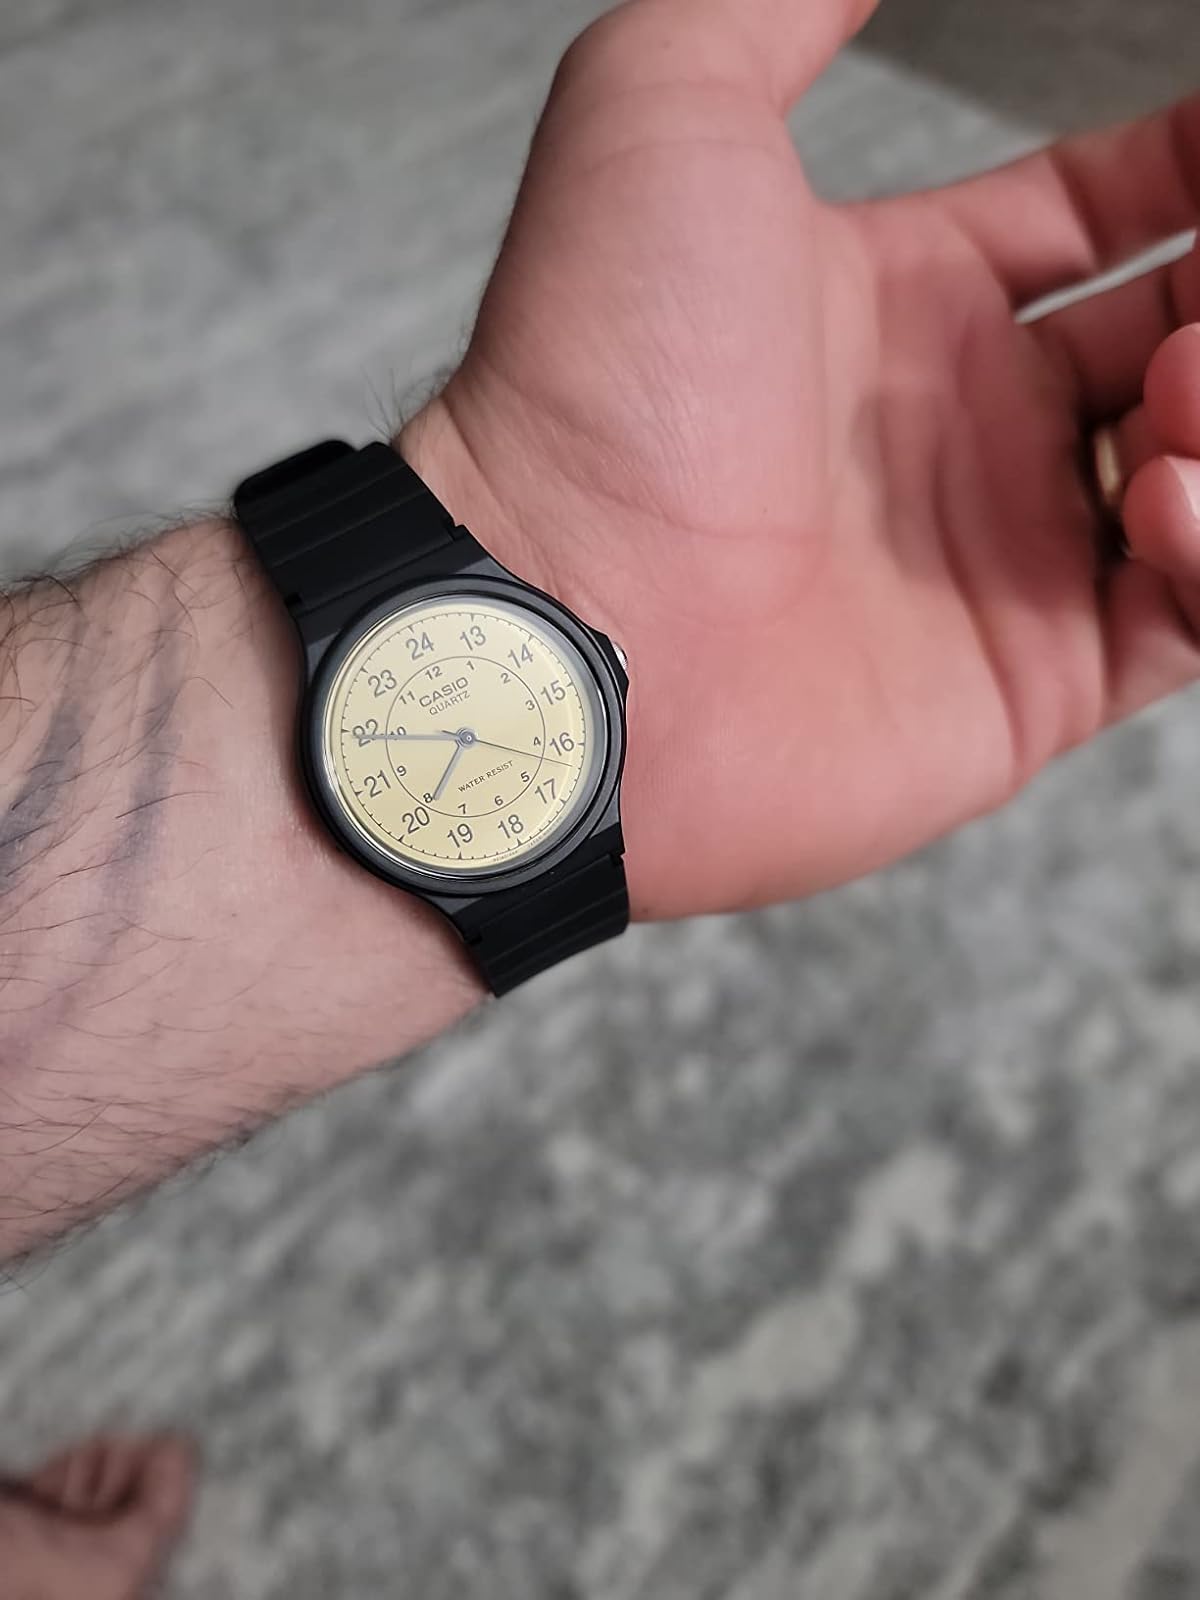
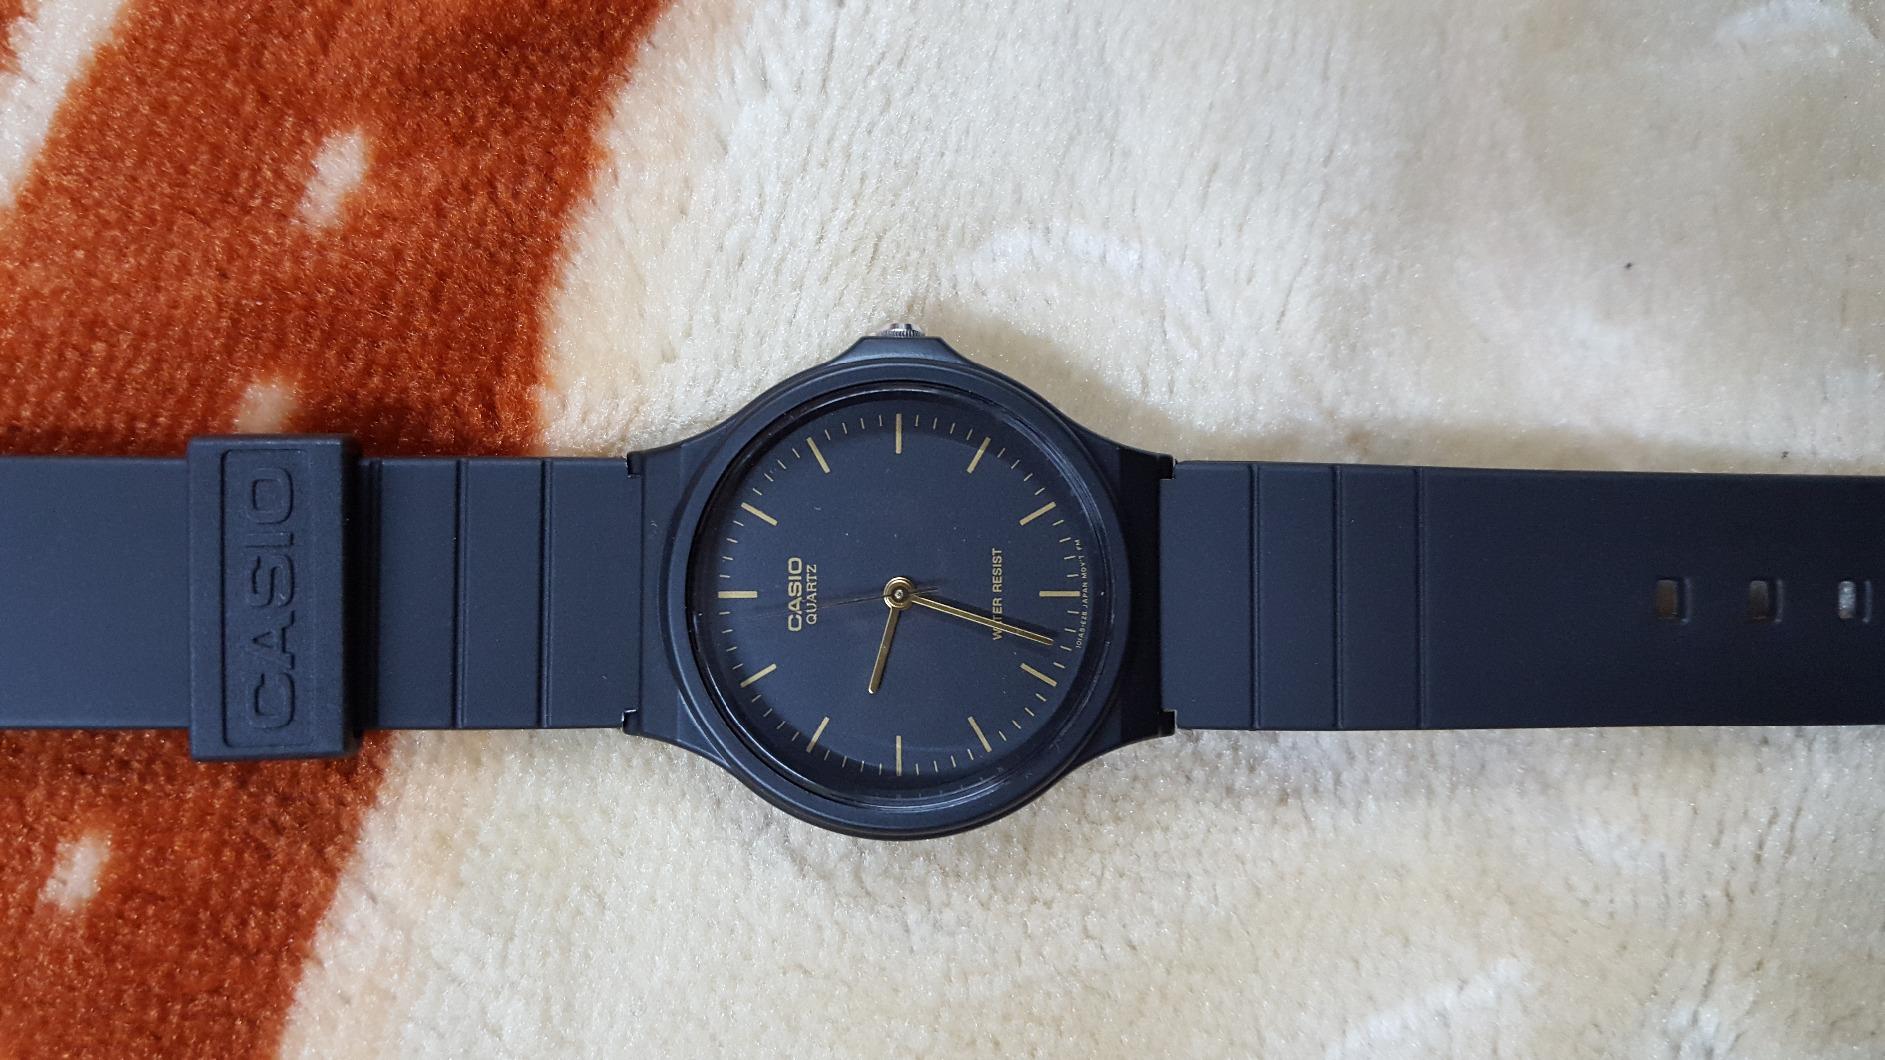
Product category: accessories_watch
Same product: no